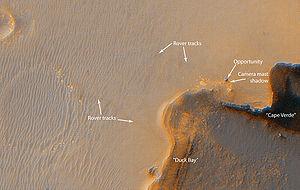
Victoria est un cratère d'impact situé sur Mars, à 2.05°S et 5.50°W dans Meridiani Planum. Il a été visité de 2006 à 2008 par le rover Opportunity, du programme Mars Exploration Rover. Depuis son atterrissage en 2004 et jusqu'au 10 juin 2018, cet engin est piloté par les techniciens du Jet Propulsion Laboratory, situé à Passadena en Californie.